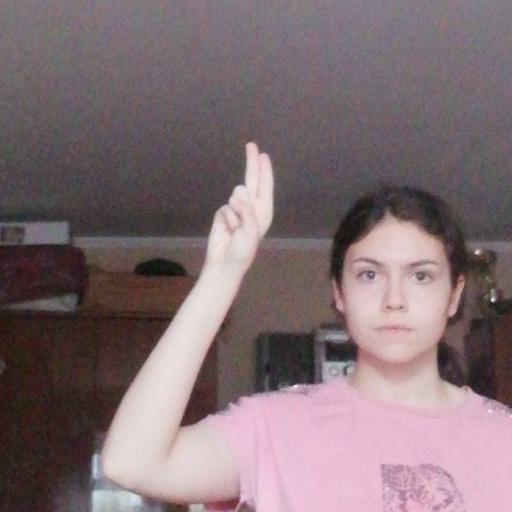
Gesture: two_up